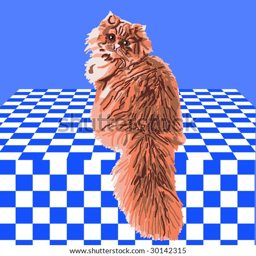
orange cat sitting on a blue and white checkered tablecloth .